Montclair, New Jersey

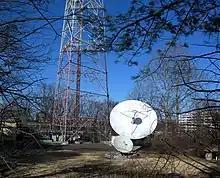
WNJN-TV transmitter site

Montclair is home to Montclair State University, which was founded in 1908 as the New Jersey State Normal School at Montclair.